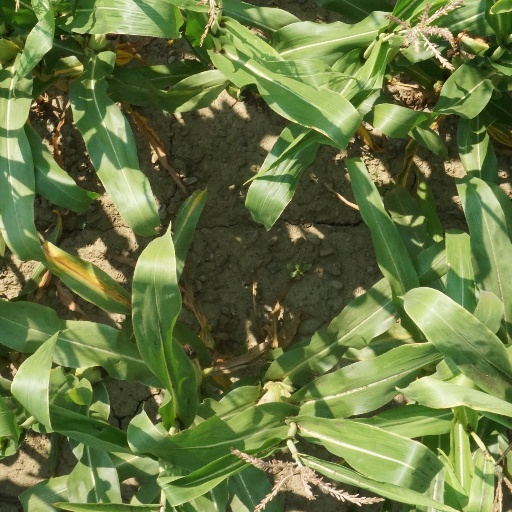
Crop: maize; corn